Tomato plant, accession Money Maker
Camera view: vertical (180 deg); turntable rotation: 270 degrees
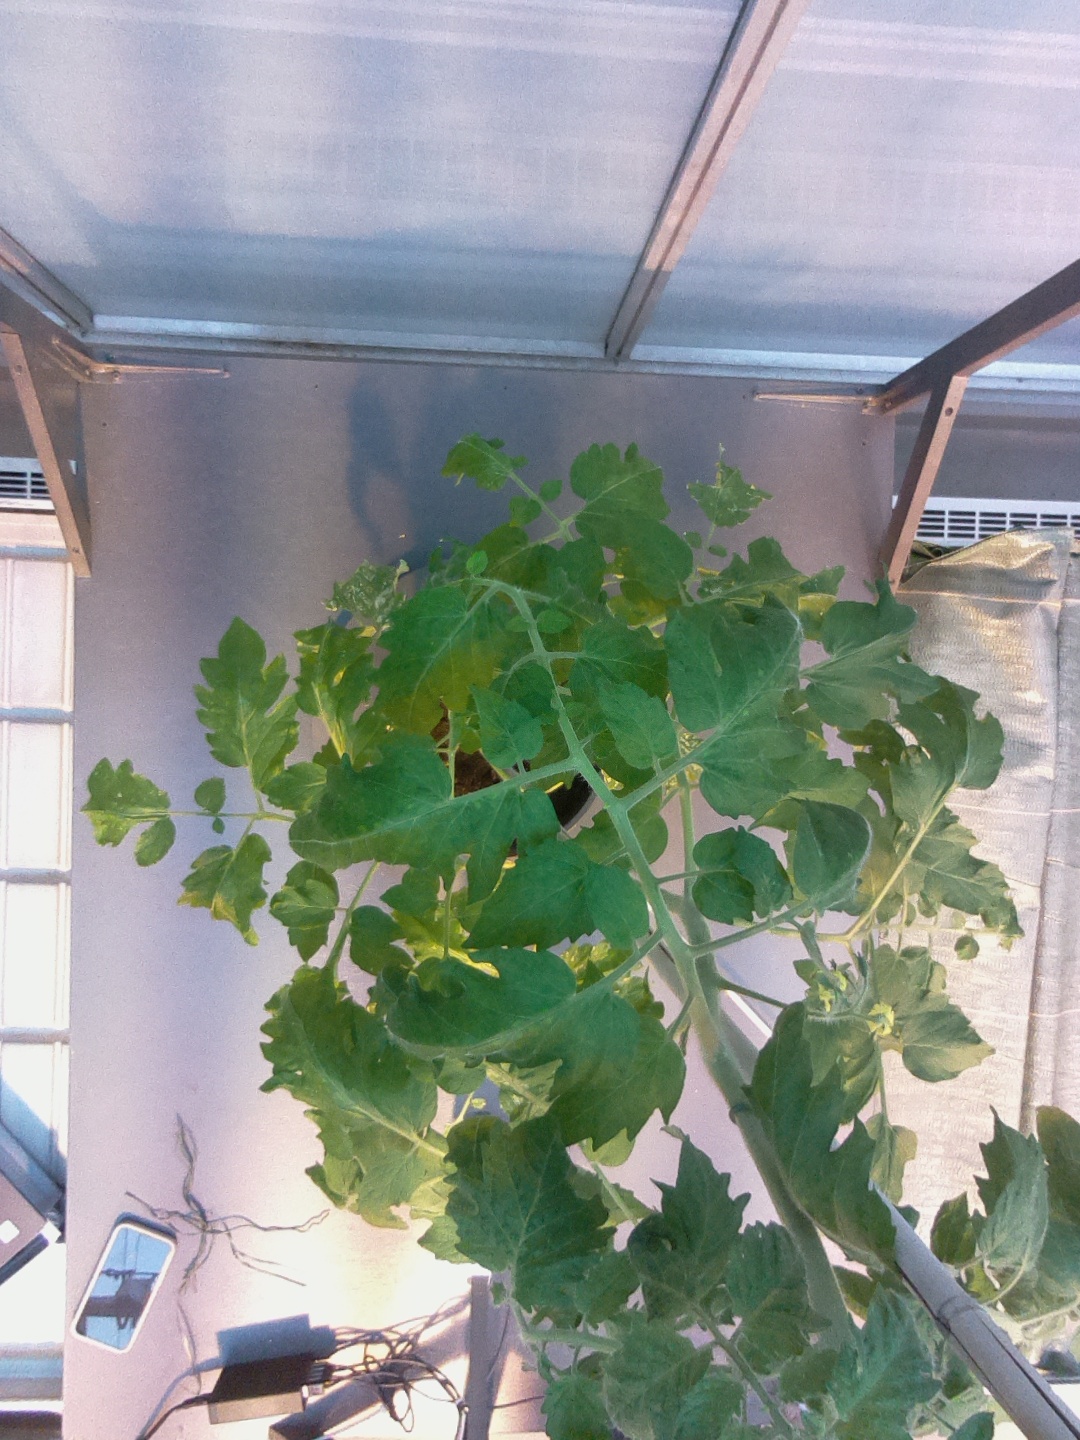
BBCH growth stage 62: 20%-30% of flowers open